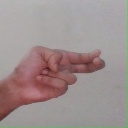
अक्षर: ह